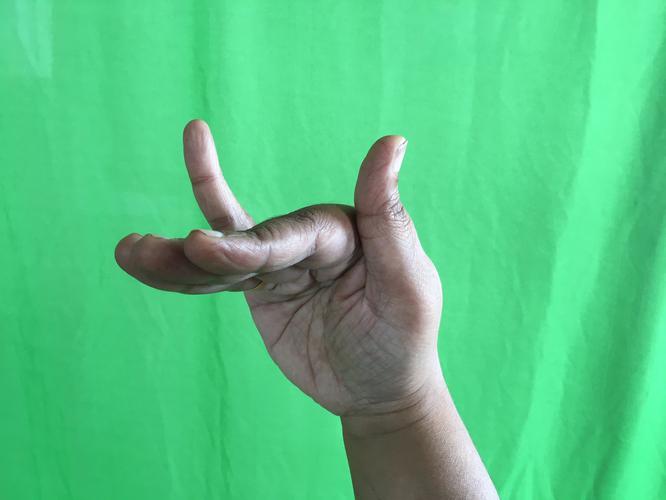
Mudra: Mrigasirsha
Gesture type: single_hand